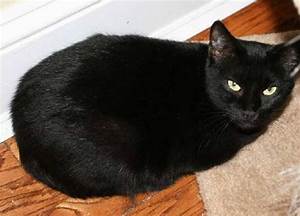
Label: gatto